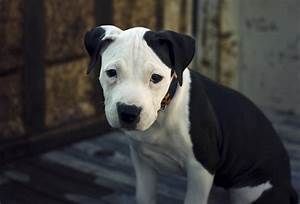
Label: cane